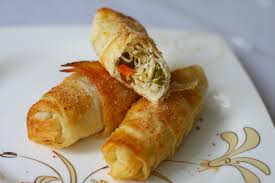
Yemek: borek